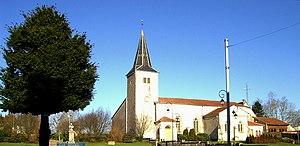
L'église Saint-Rémy à Tantonville
Tantonville est une commune française située dans le département de Meurthe-et-Moselle, en région Grand Est.